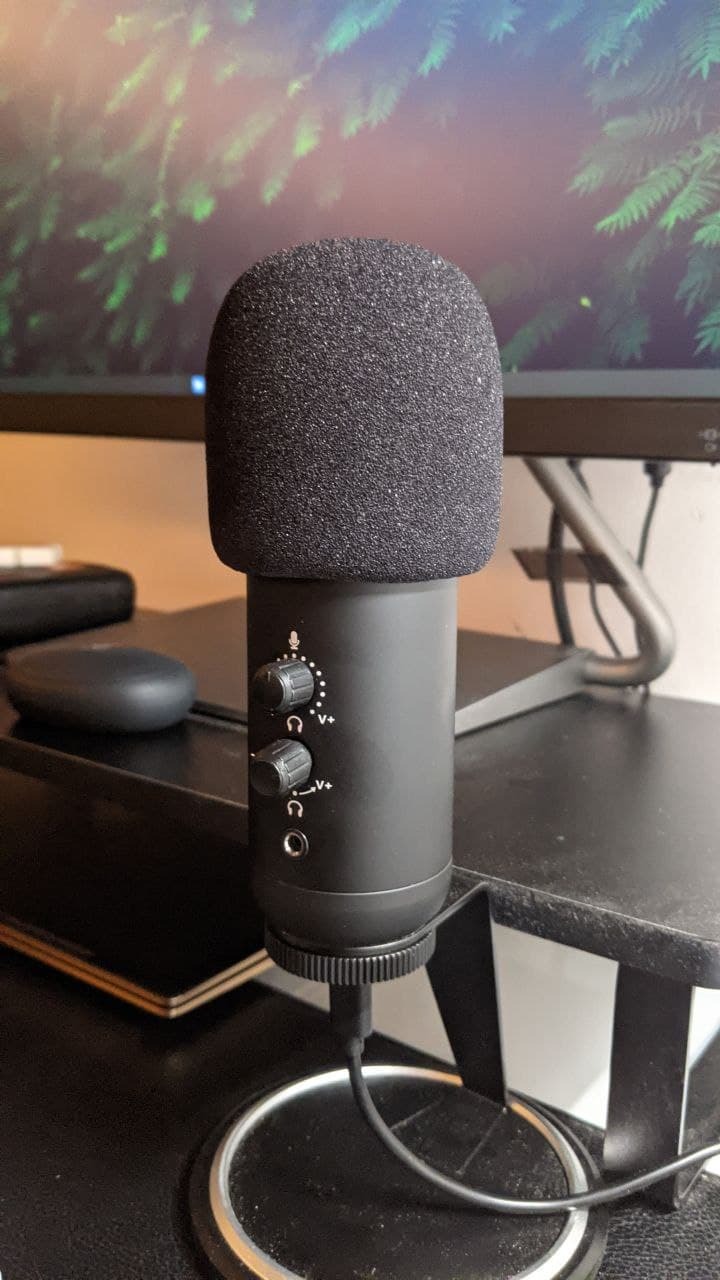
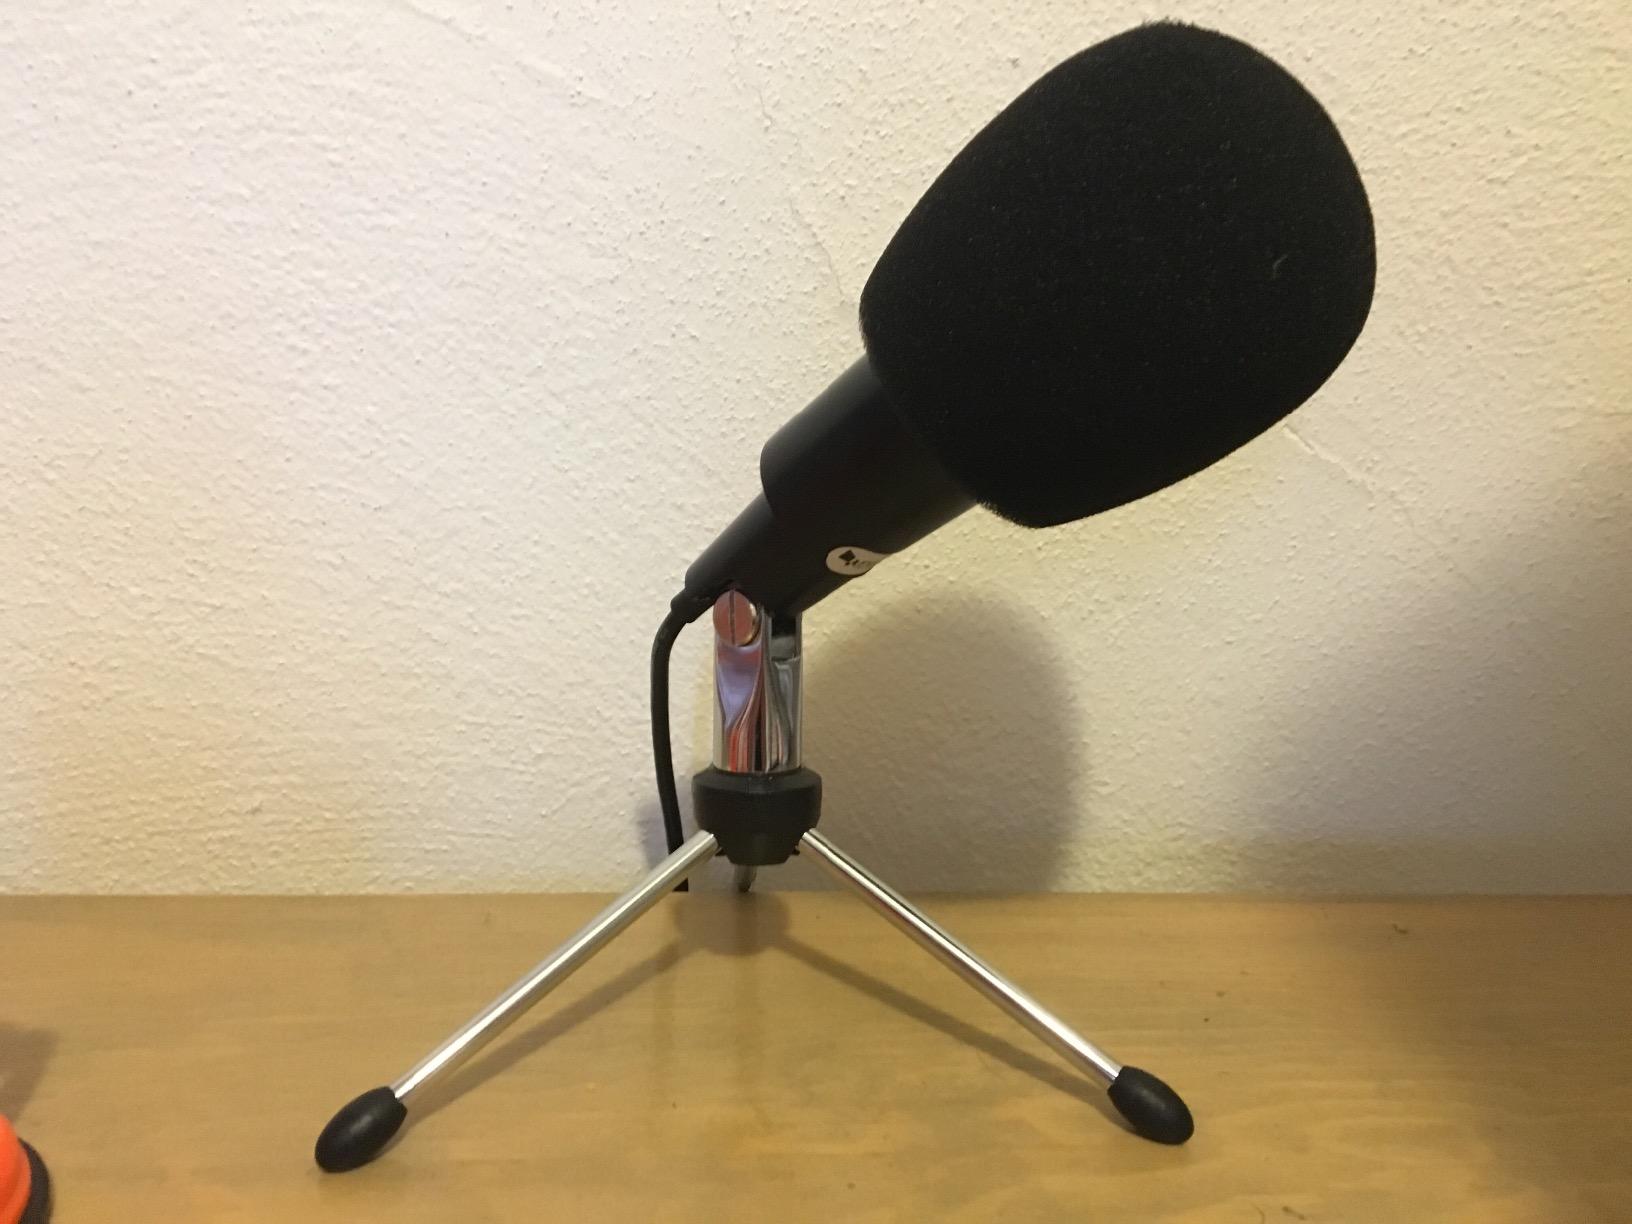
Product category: microphone
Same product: no